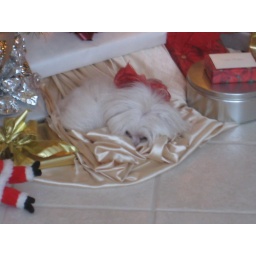
Requisite dog under tree shot.